Sarao Motors

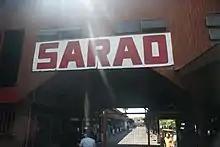
Jeepney factory

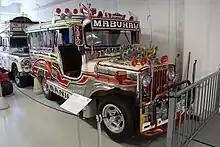
1988 Sarao Jeepney in Southward Car Museum, New Zealand

Sarao promoted the jeepney as a symbol of Philippine culture, and its vehicles have represented the country in several events. In 1964, a Sarao jeepney was exhibited at the Philippine pavilion at the New York World's Fair as a national image for Filipinos. In 1971, a Sarao jeepney traveled from Manila to London and all over Europe as part of the London-Manila Express, a roadshow sponsored by the Philippine Tourism and Travel Association to boost the country's tourism and industry to European countries.